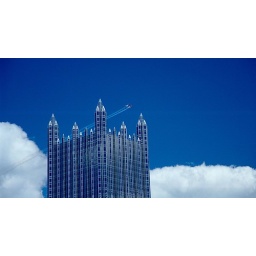
Two planes flying near the PPG building in Pittsburgh